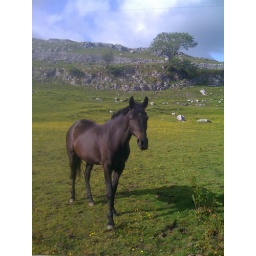
horse in field part way through Ingleton falls walk